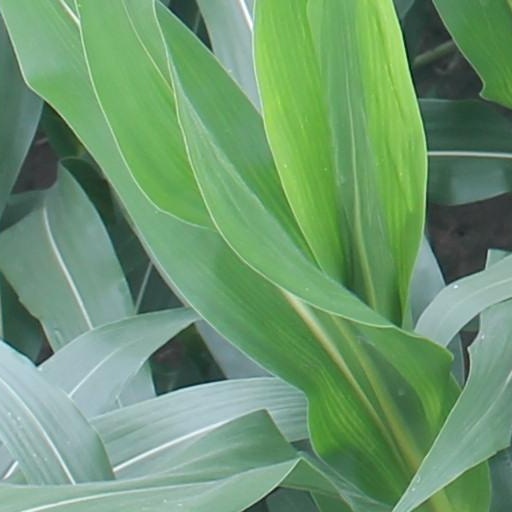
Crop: maize; corn